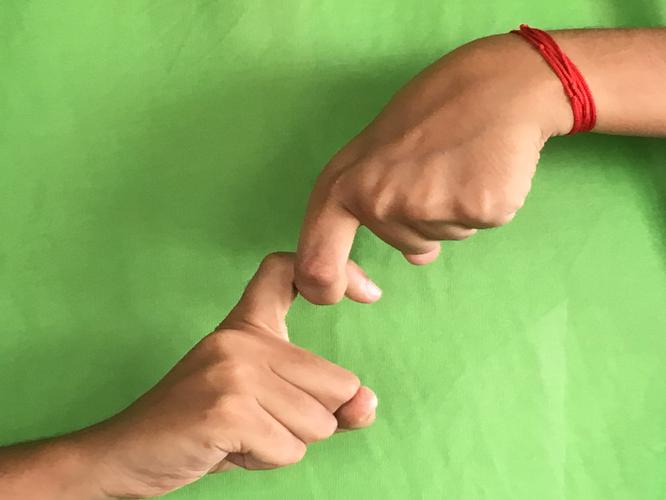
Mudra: Pasha
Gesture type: double_hand